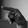
ASL letter: P